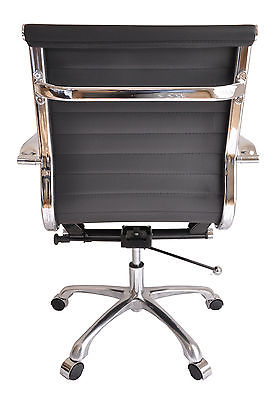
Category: chair